List of number-one songs of 2011 (Russia)

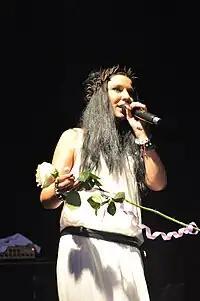
Yolka spent more than 13 weeks in the first place in 2011, which was the best result.

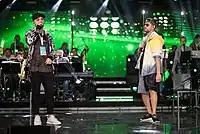
The band Gradusy with the song "Golaya" remained in the lead for 7 weeks.

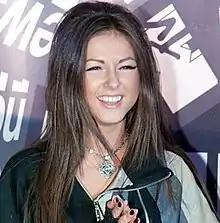
Nyusha spent the remaining 6 weeks of the year at the top with the song "Higher".

The list of number-one singles in Russia in 2011 includes songs that topped the Top Radio Hits chart at the end of each of the weeks of 2011. The list is compiled based on TopHit data. It is worth noting that 2011 was the first year when TopHit began publishing radio charts for Russia and Ukraine, separate from the general CIS chart. The data was updated every Monday.